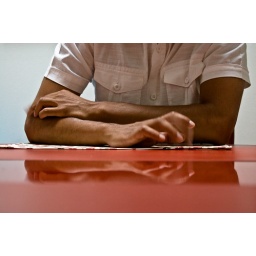
My brother, Neil, at his kitchen table in Park Slope, Brooklyn, New York.